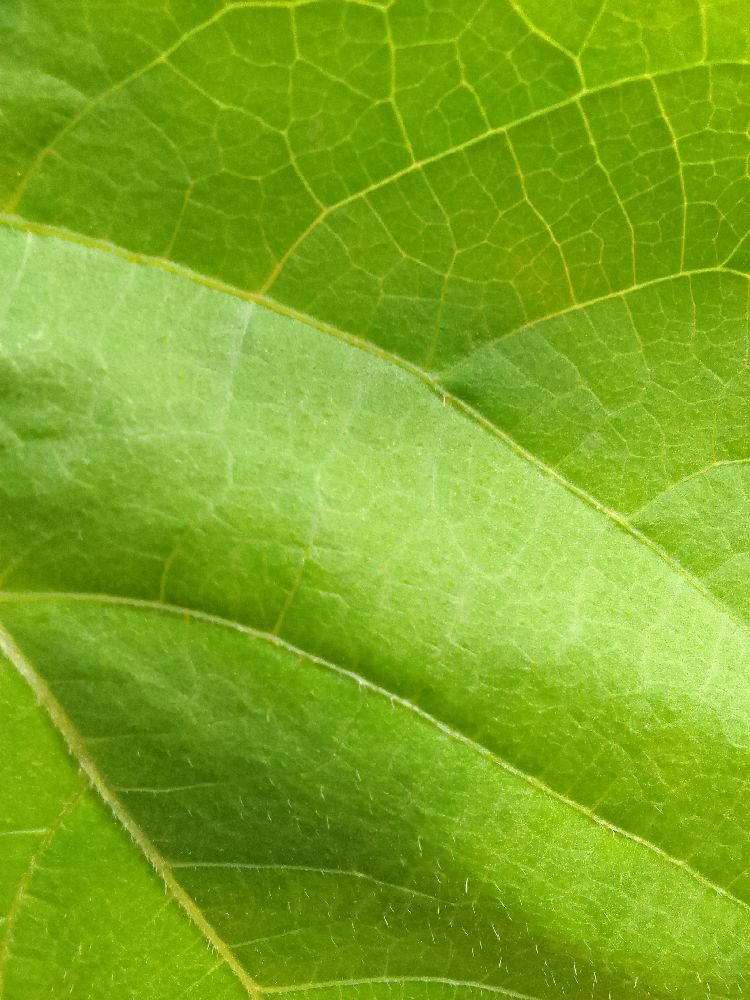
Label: healthy